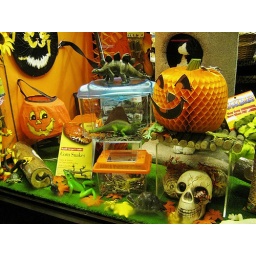
Halloween pumpkin paper lantern on Bloor street in Toronto.